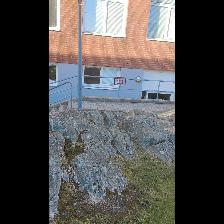
Label: NonHuman